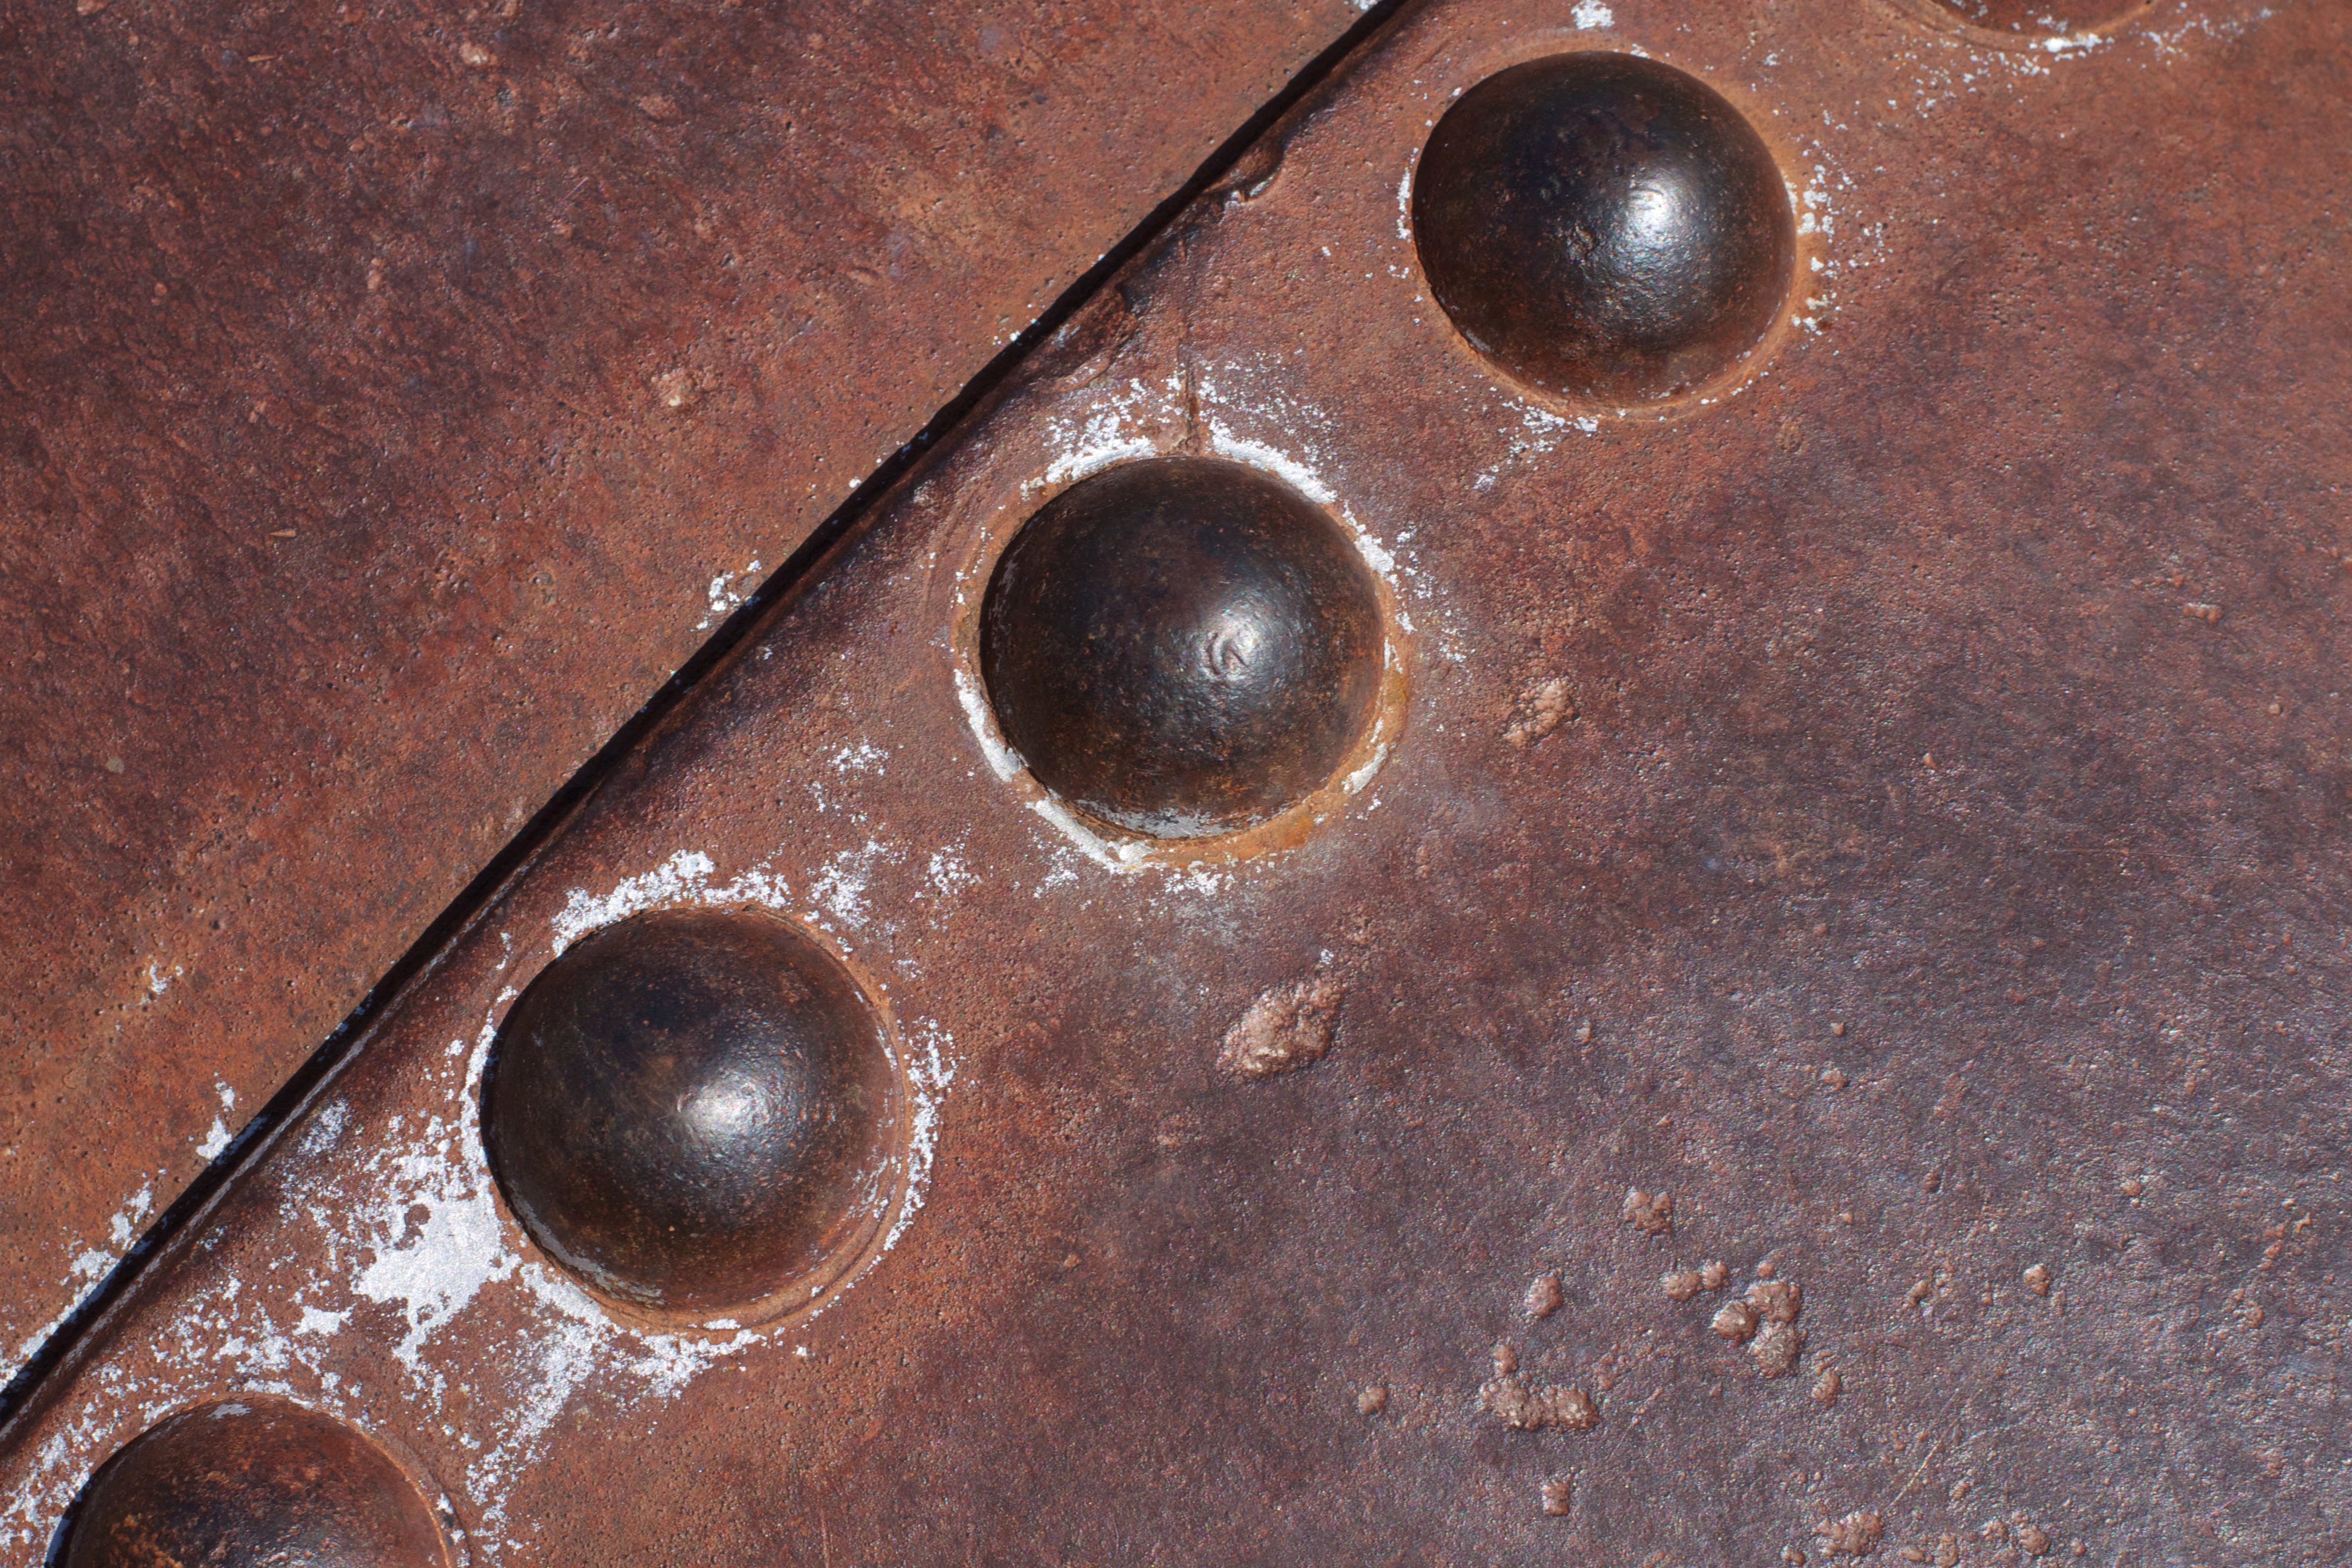
wood, rust, metal, material, close up, copper, iron, fossilcreek, trigger, gun accessory